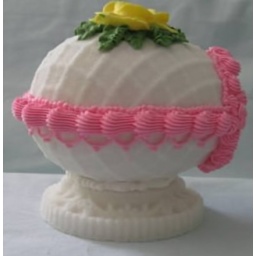
Girl in blue dress sugar egg side view.